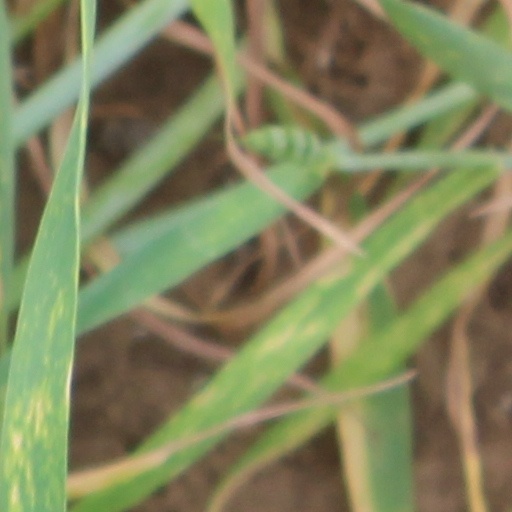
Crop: wheat